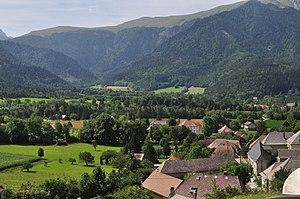
Tréminis et vue sur le col de la Croix au fond
Tréminis est une commune française située dans le département de l'Isère, en région Auvergne-Rhône-Alpes.